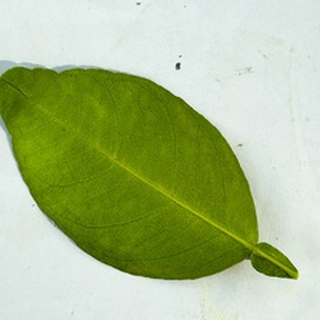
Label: healthy_lemon